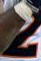
Number: 2